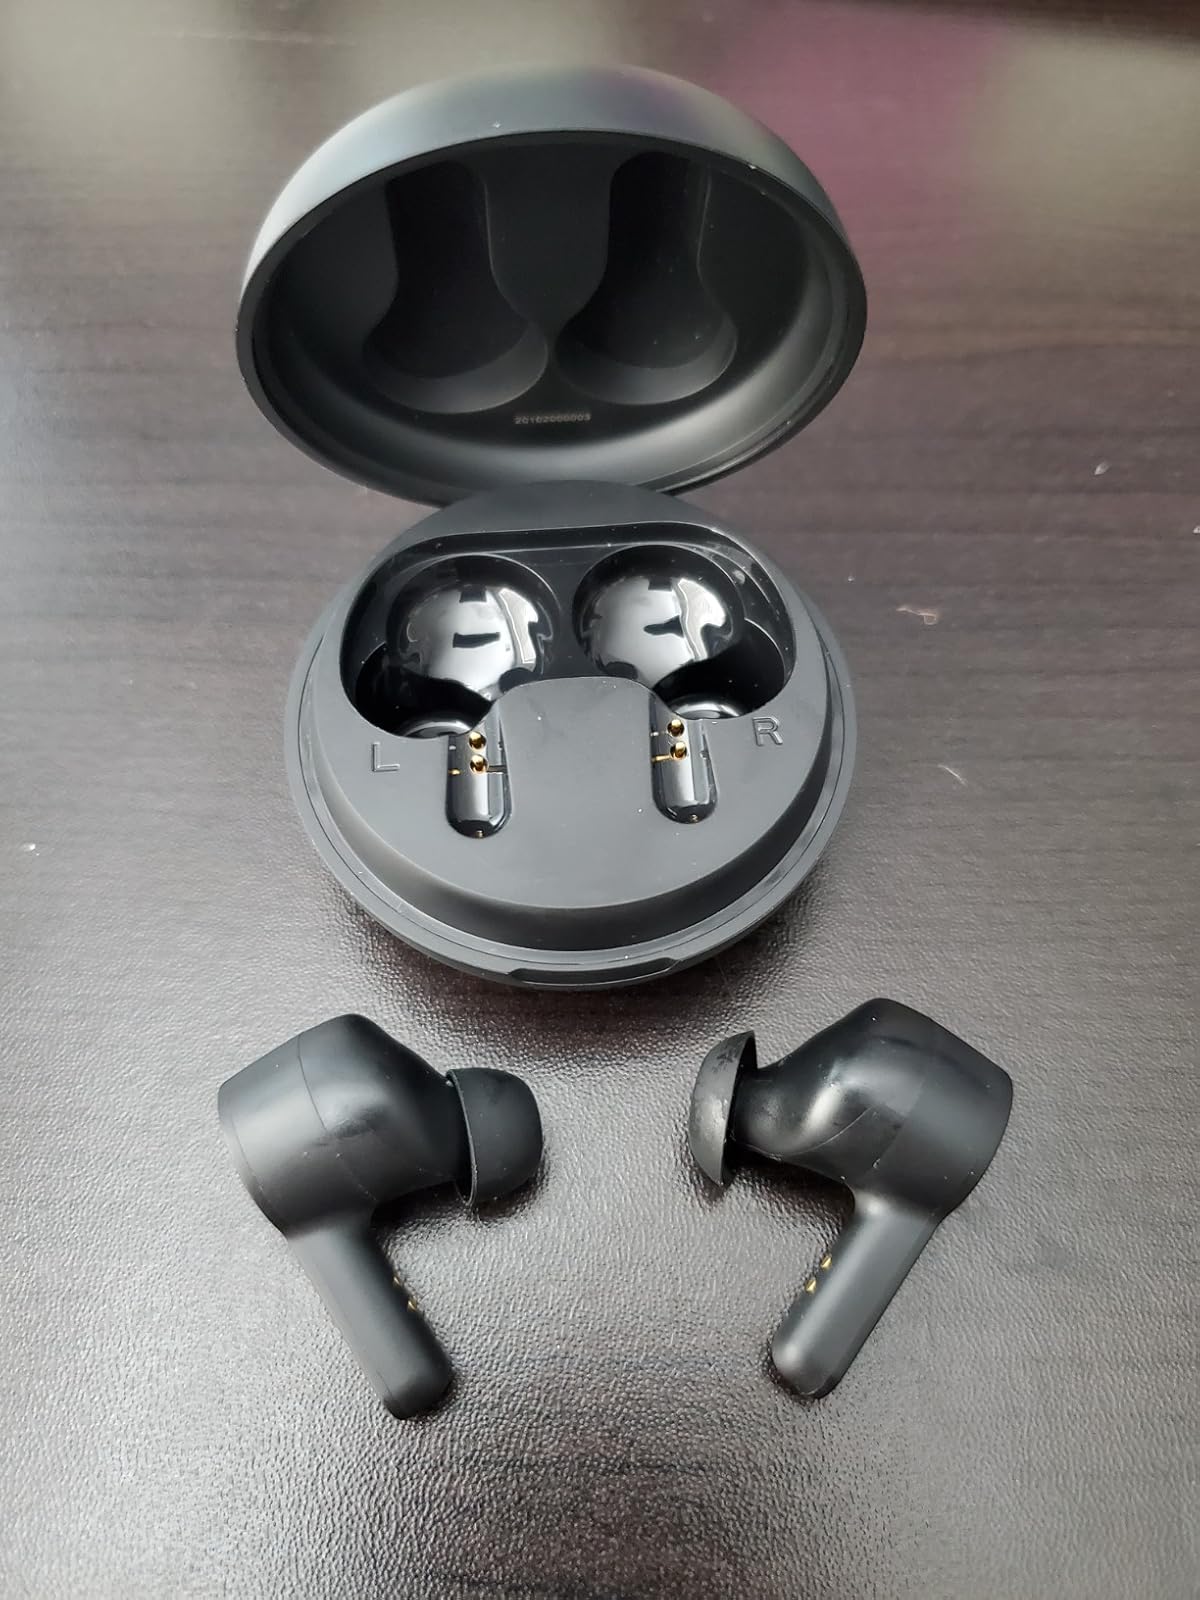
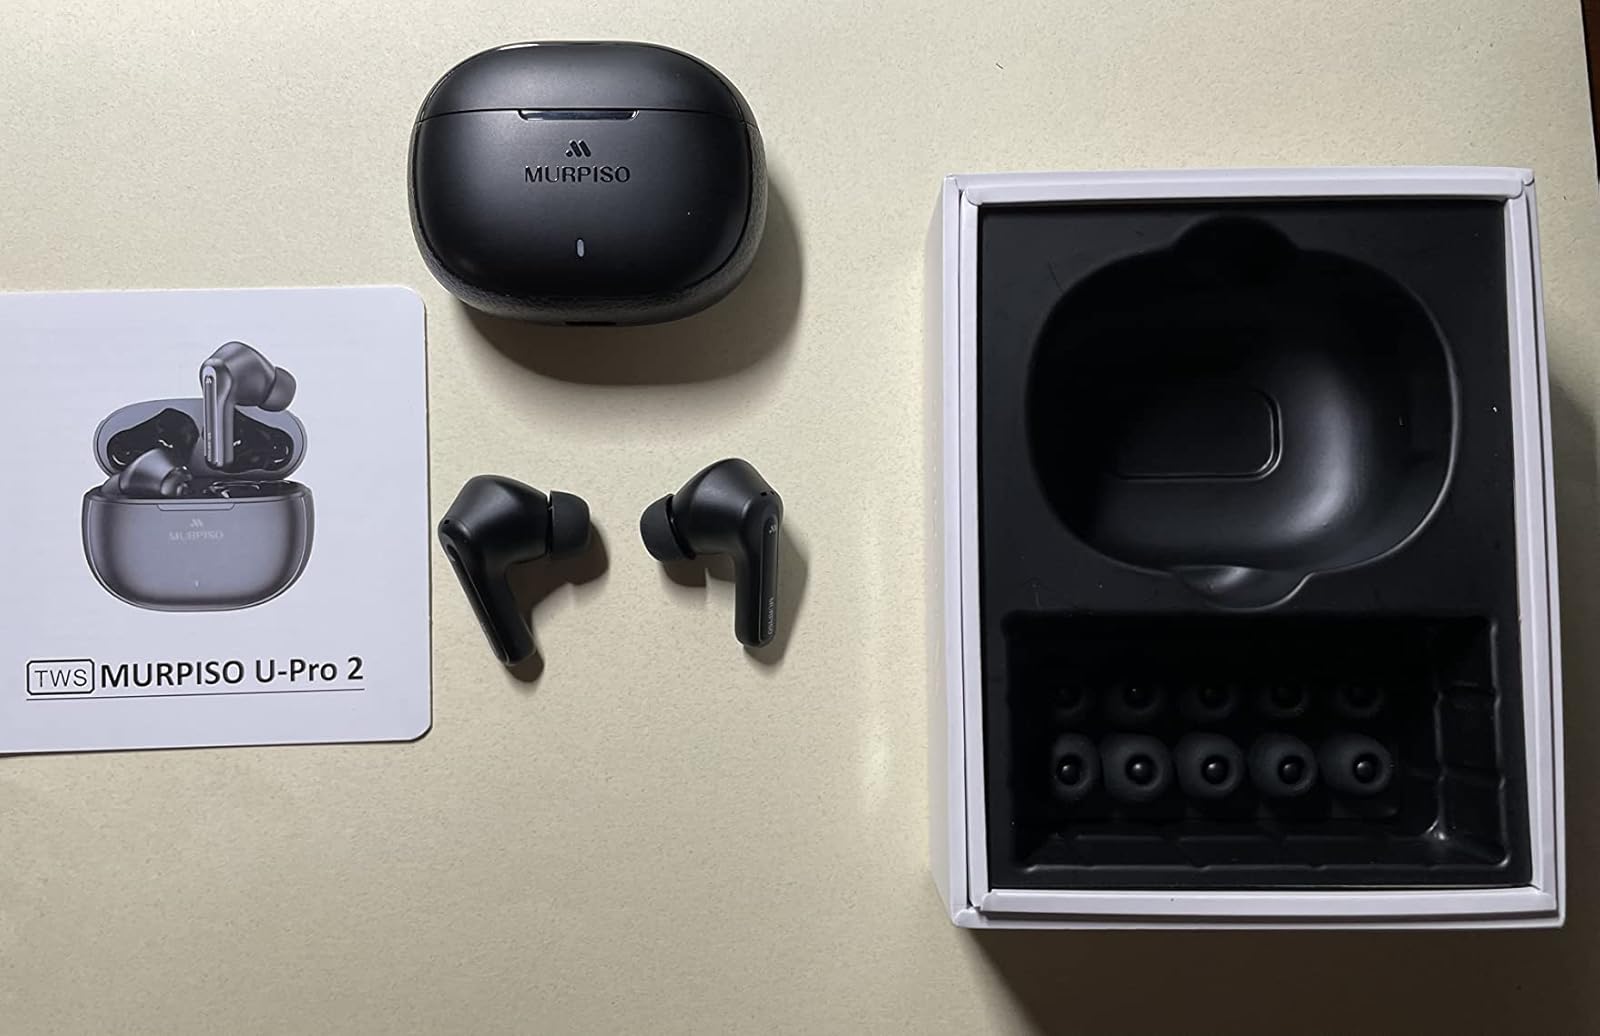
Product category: earbuds
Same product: no